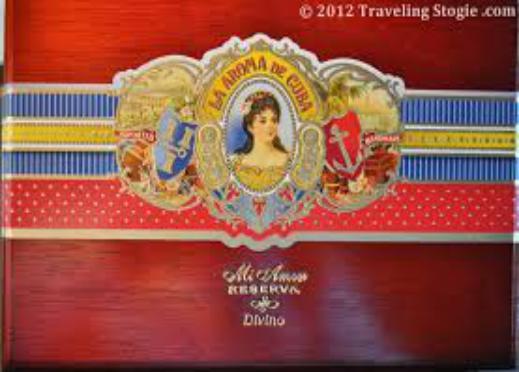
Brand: Aroma de San Andres
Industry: Necessities